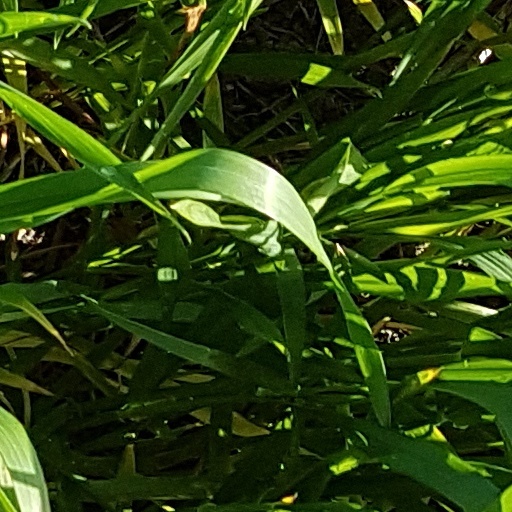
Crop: wheat